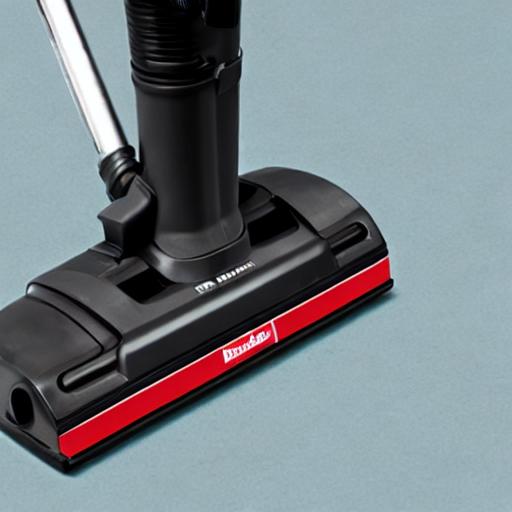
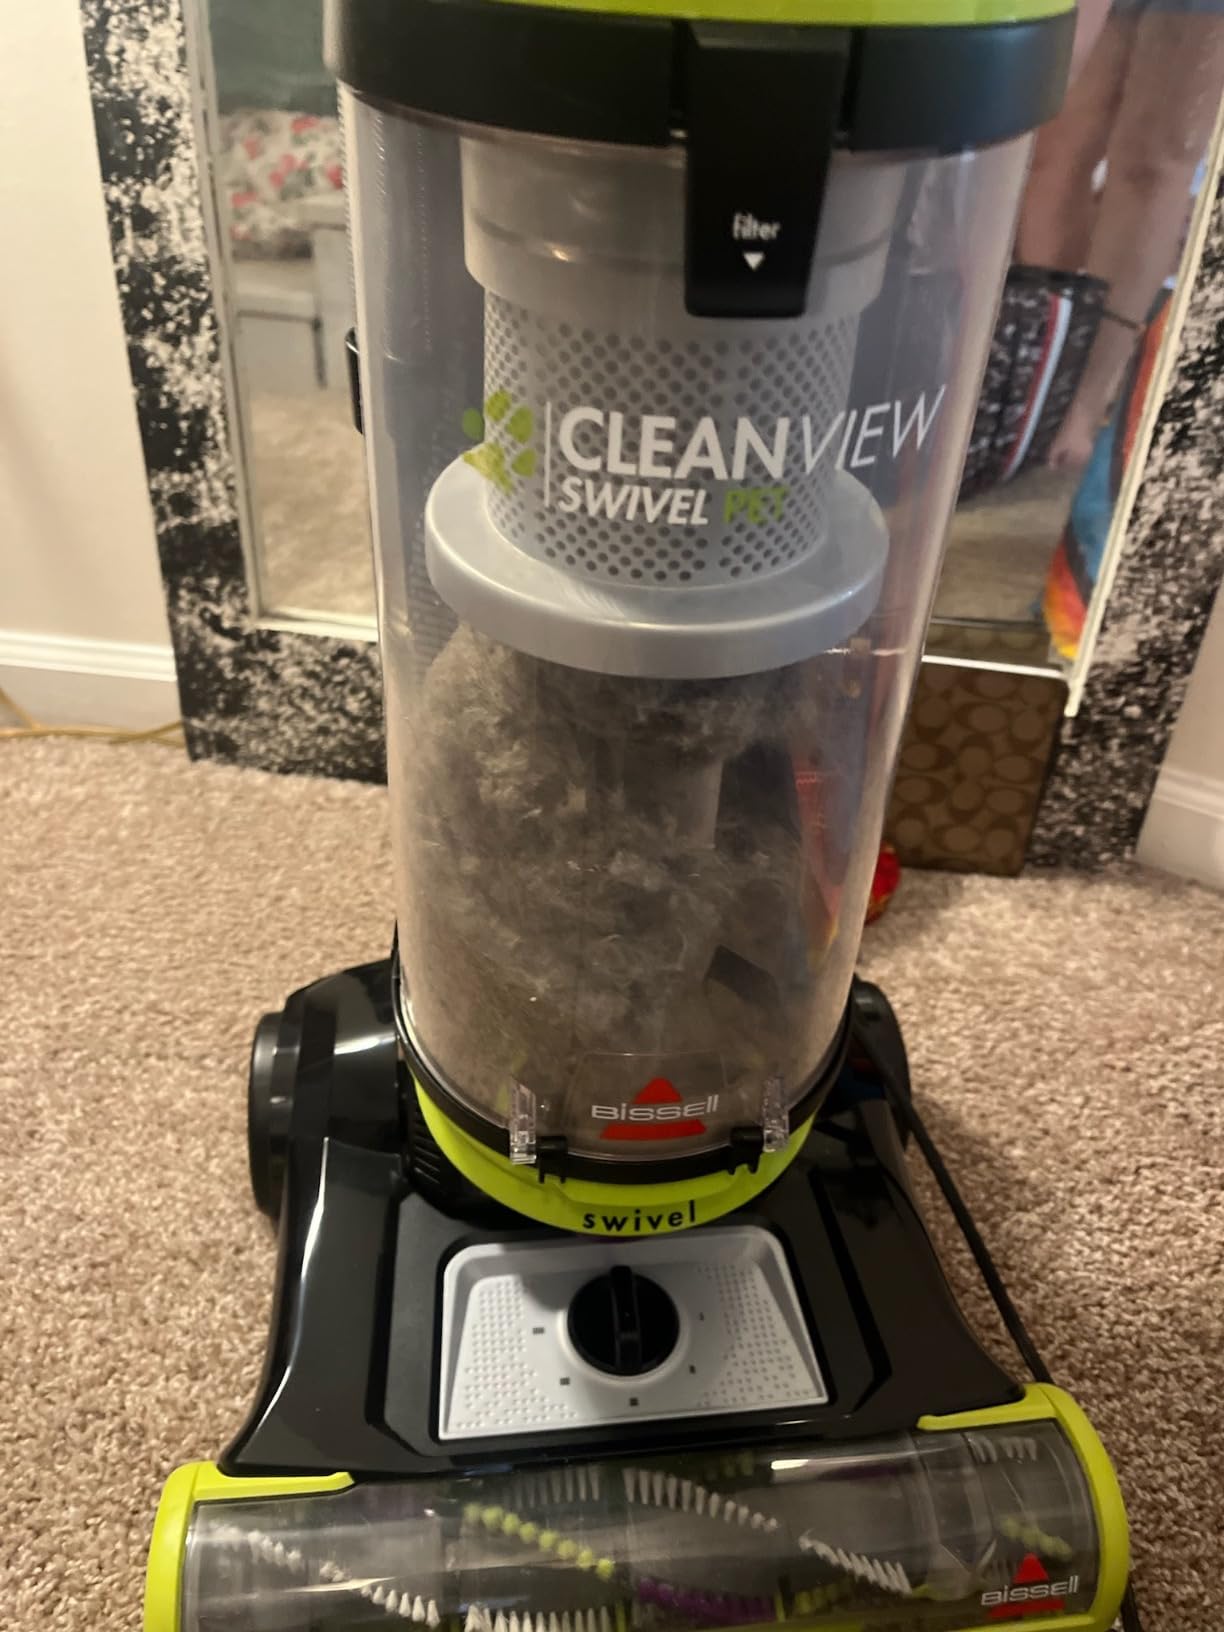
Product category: items_vacuum
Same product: no